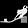
Label: Sandal